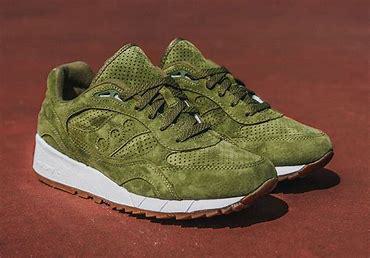
Brand: Saucony
Model: Shadow 6000